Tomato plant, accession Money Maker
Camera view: tilt-top (135 deg); turntable rotation: 300 degrees
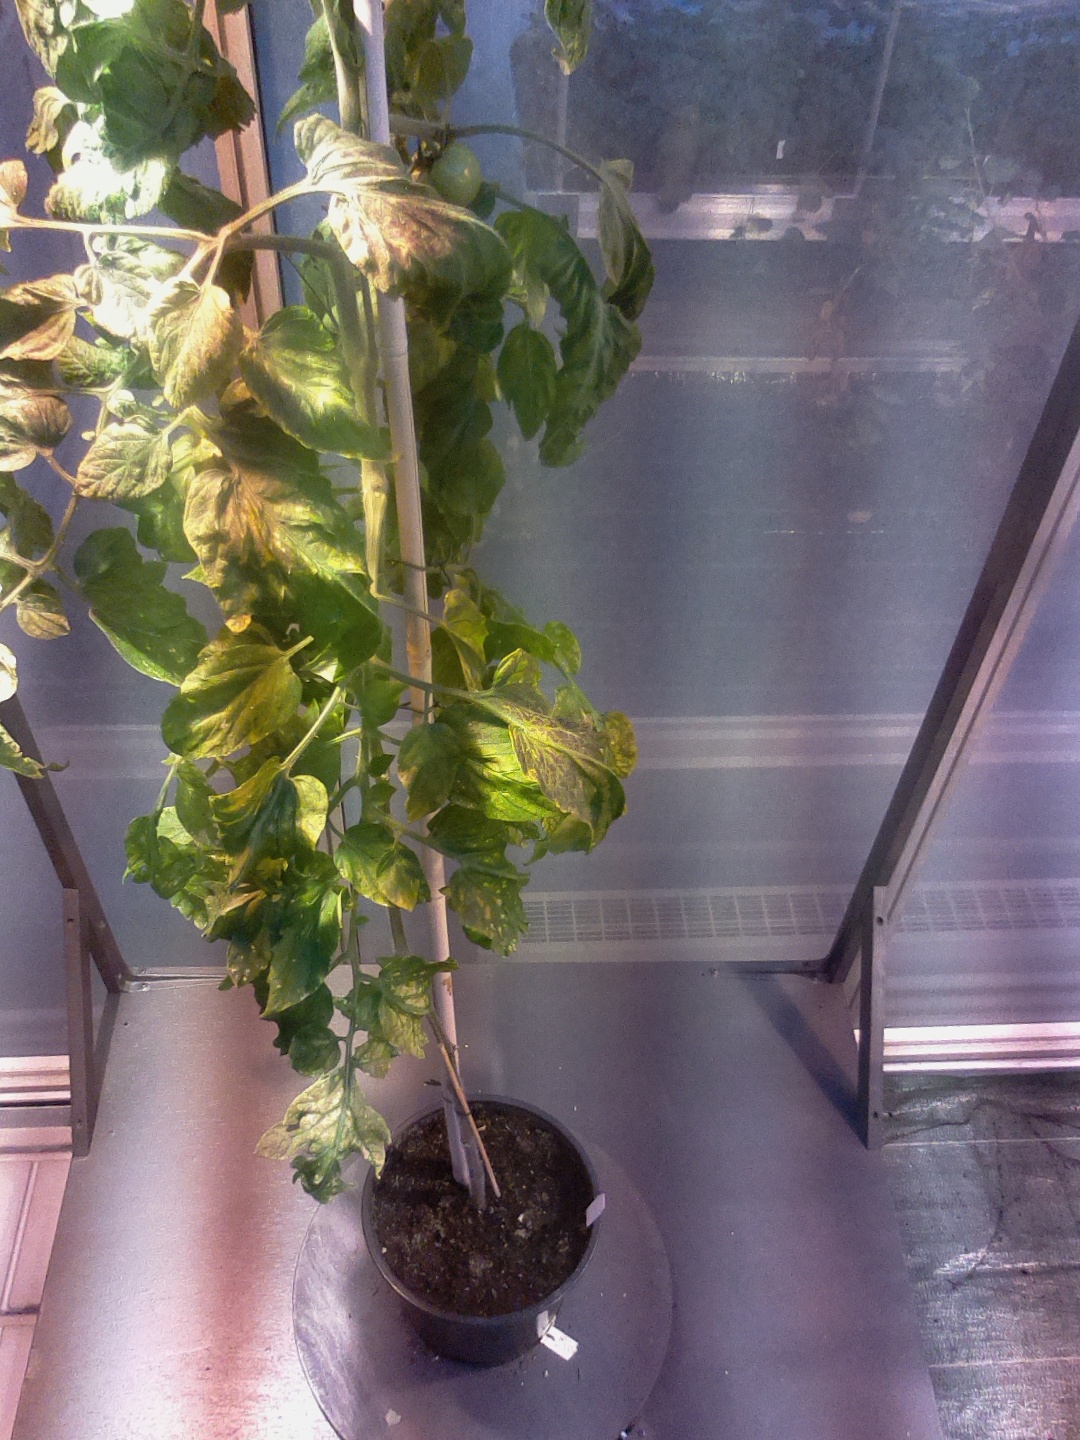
BBCH growth stage 74: 40%-50% of final fruit size